METKA ATE

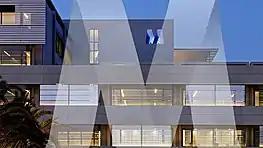

METKA ATE is the business unit of the Greek company Mytilineos S.A., undertaking the construction of large-scale projects in the sectors of energy, infrastructure and defence.